Catholic education in Australia

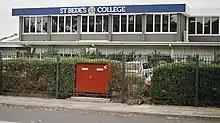
St Bede's Bentleigh East in Victoria

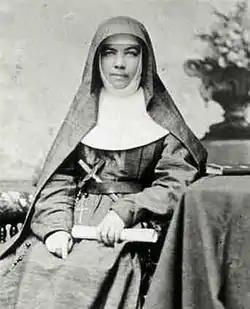
Mary MacKillop established an extensive network of schools for the poor and is Australia's first canonised saint of the Catholic Church

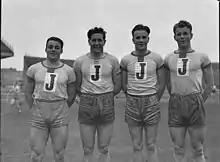
GPS athletes from St Joseph's College, Hunters Hill, pictured in 1939

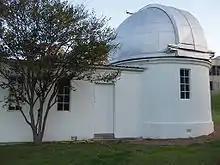
The observatory at Saint Ignatius' College, Riverview was founded by the distinguished Jesuit scientist Edward Francis Pigot in 1908

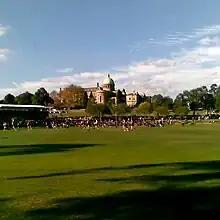
Memorial Chapel on top of the hill overlooking a game of Australian rules football being played on the Roche Oval, Xavier College, Melbourne

The first permanent Catholics in Australia came on the First Fleet to Sydney in 1788. One-tenth of all the convicts who came to Australia on the First Fleet were Catholic and at least half of them were born in Ireland. A small proportion of British marines were also Catholic.